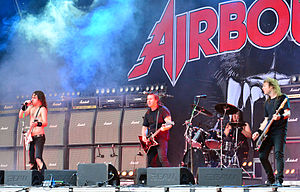
Airbourne
Airbourne live på Elbriot 2014
Airbourne er et autralsk rockband fra Warrnambool i Victoria, Australien.